Eduard Erkes

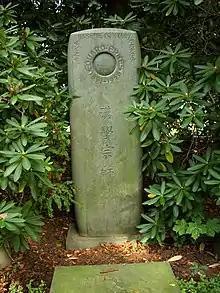
Eduard Erkes's grave in the Leipzig Südfriedhof

From 1950 he was a full member of the Saxon Academy of Sciences. On May 7, 1951, the East Asian Seminar at the University of Leipzig was upgraded to its own East Asian Institute, of which Erkes was director until his death in 1958. At the invitation of the Chinese government, he undertook another study trip to the People's Republic of China in 1954–1955.